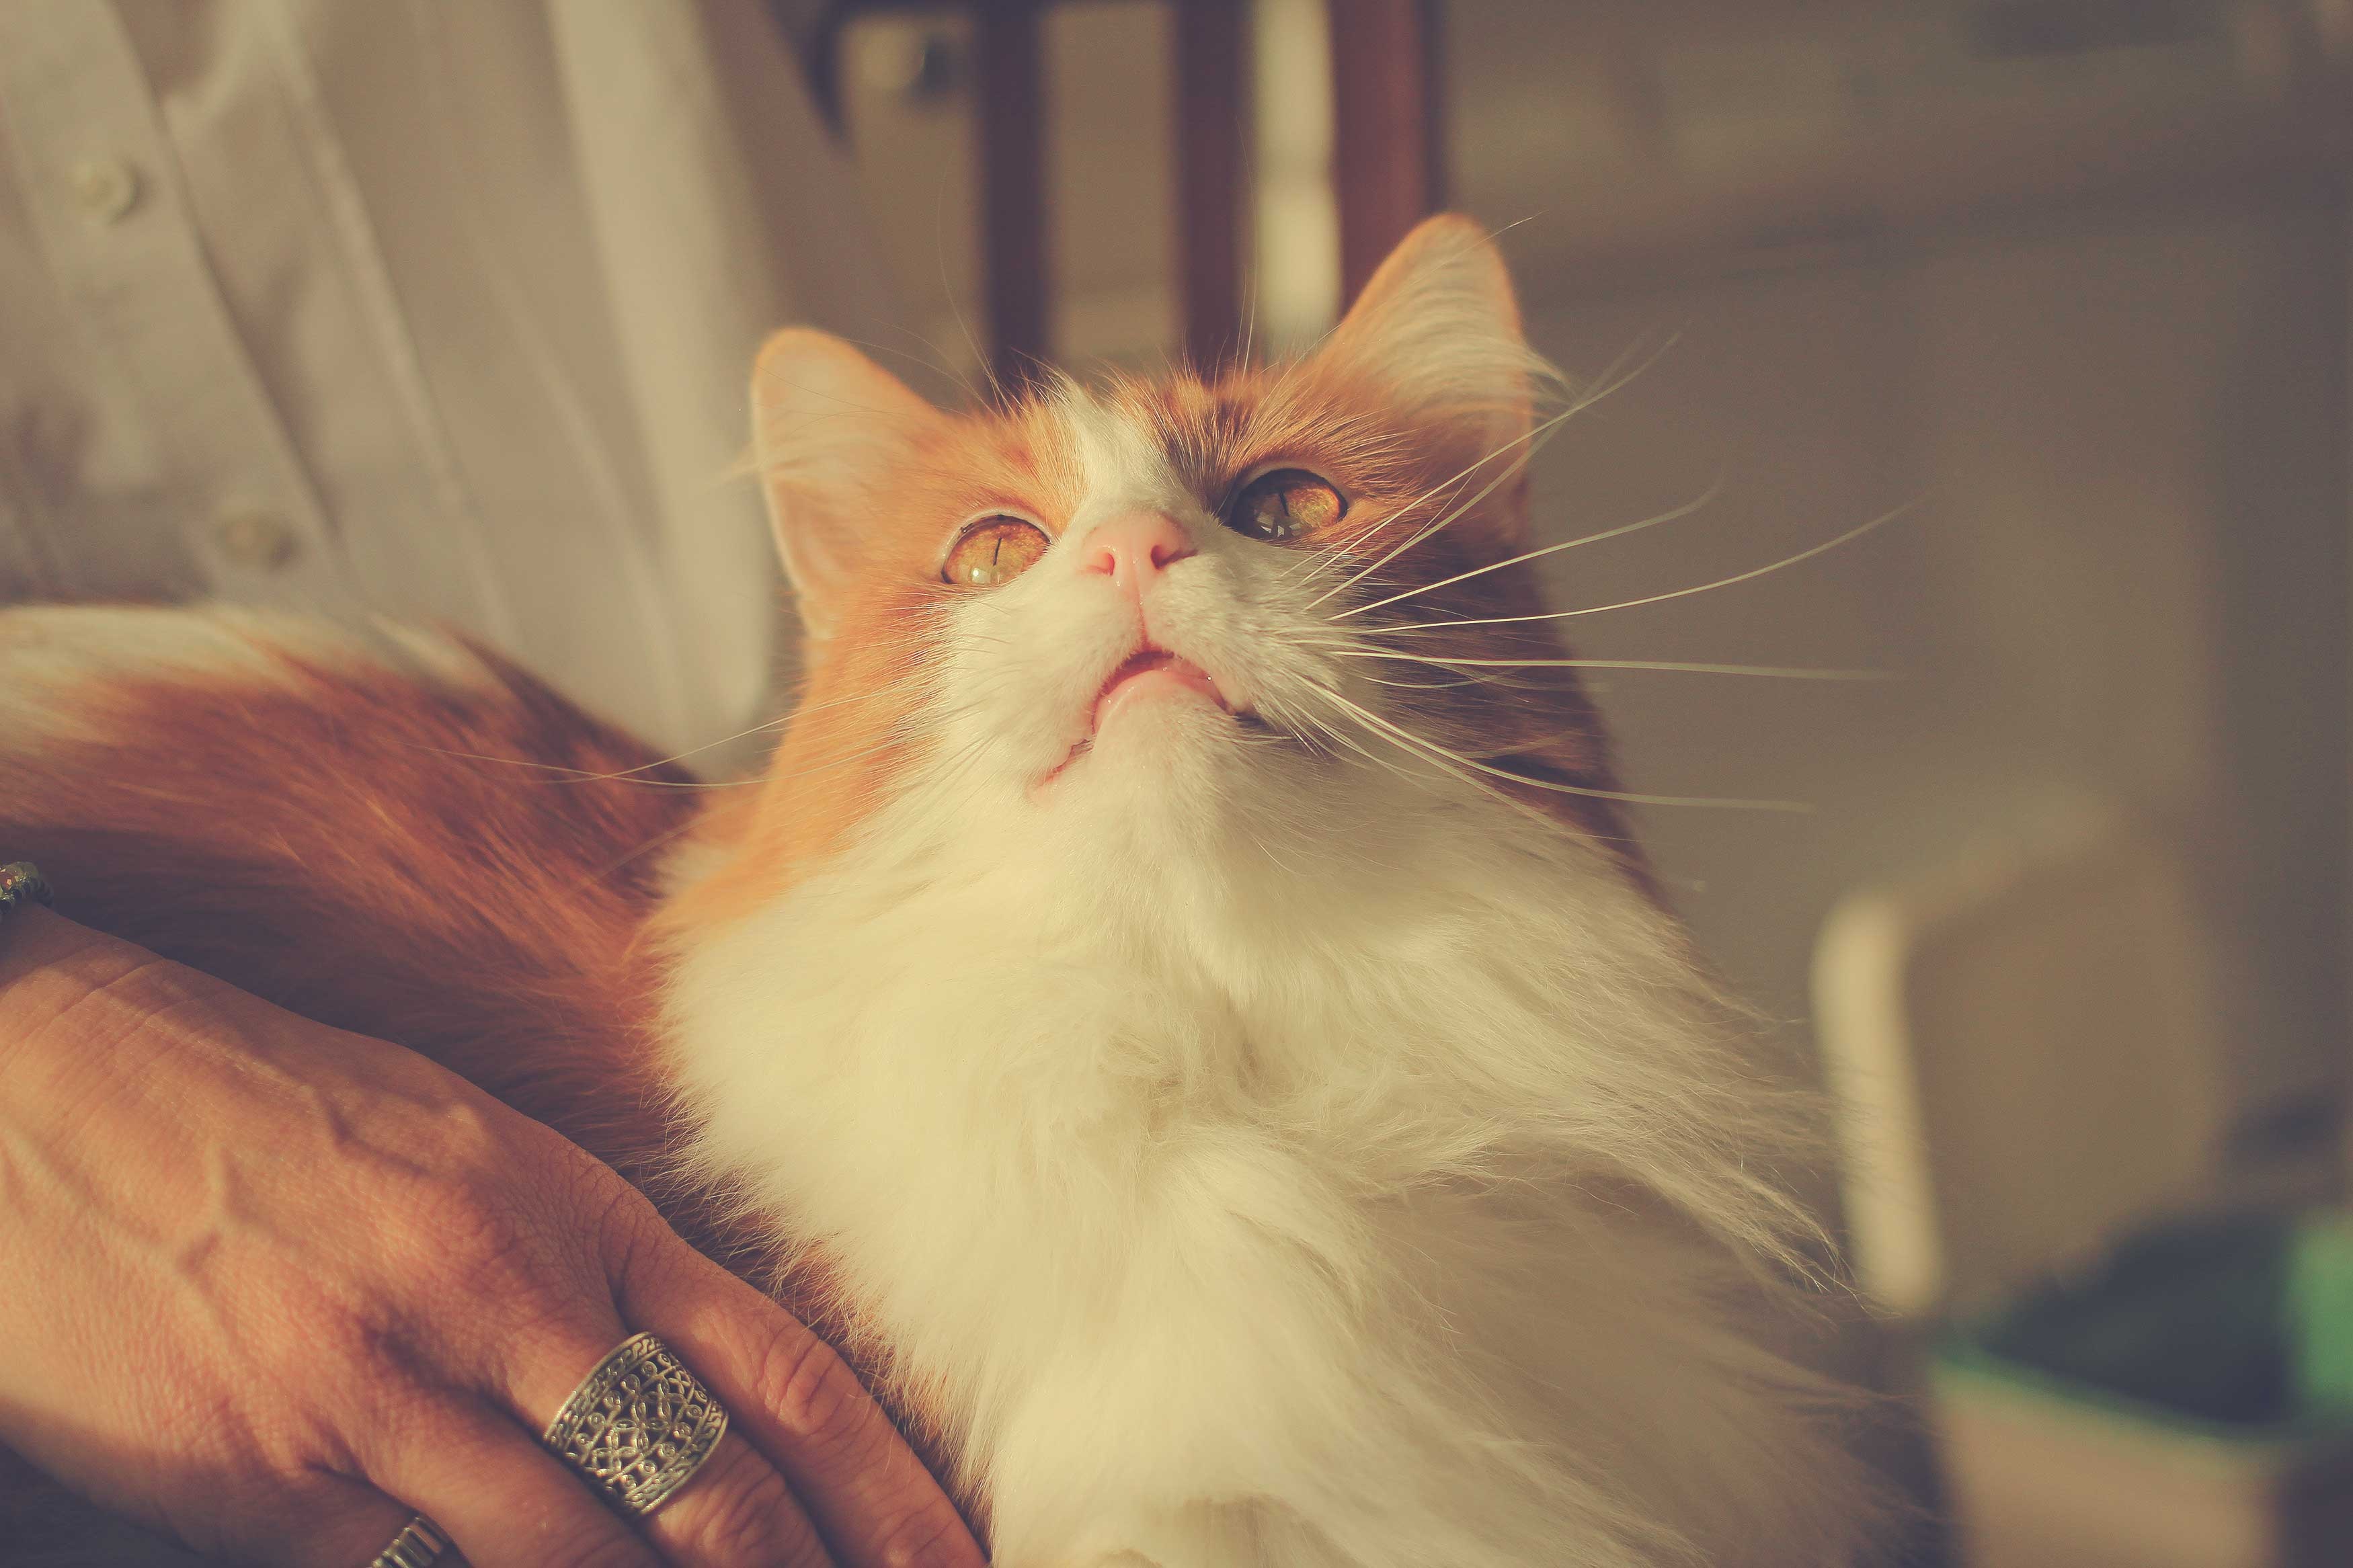
animal, cute, cat, mammal, whiskers, kitty, look, skin, vertebrate, norwegian forest cat, small to medium sized cats, cat like mammal, domestic long haired cat